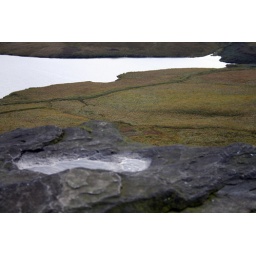
an outcroping of rock overlooking a 150' drop. A lake in the distance and a pond at my feet.